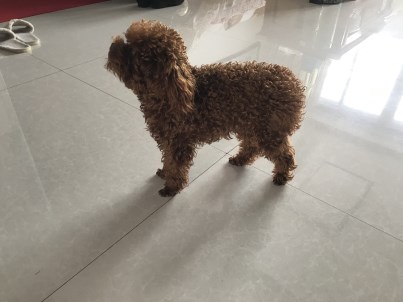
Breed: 7449-n000128-teddy